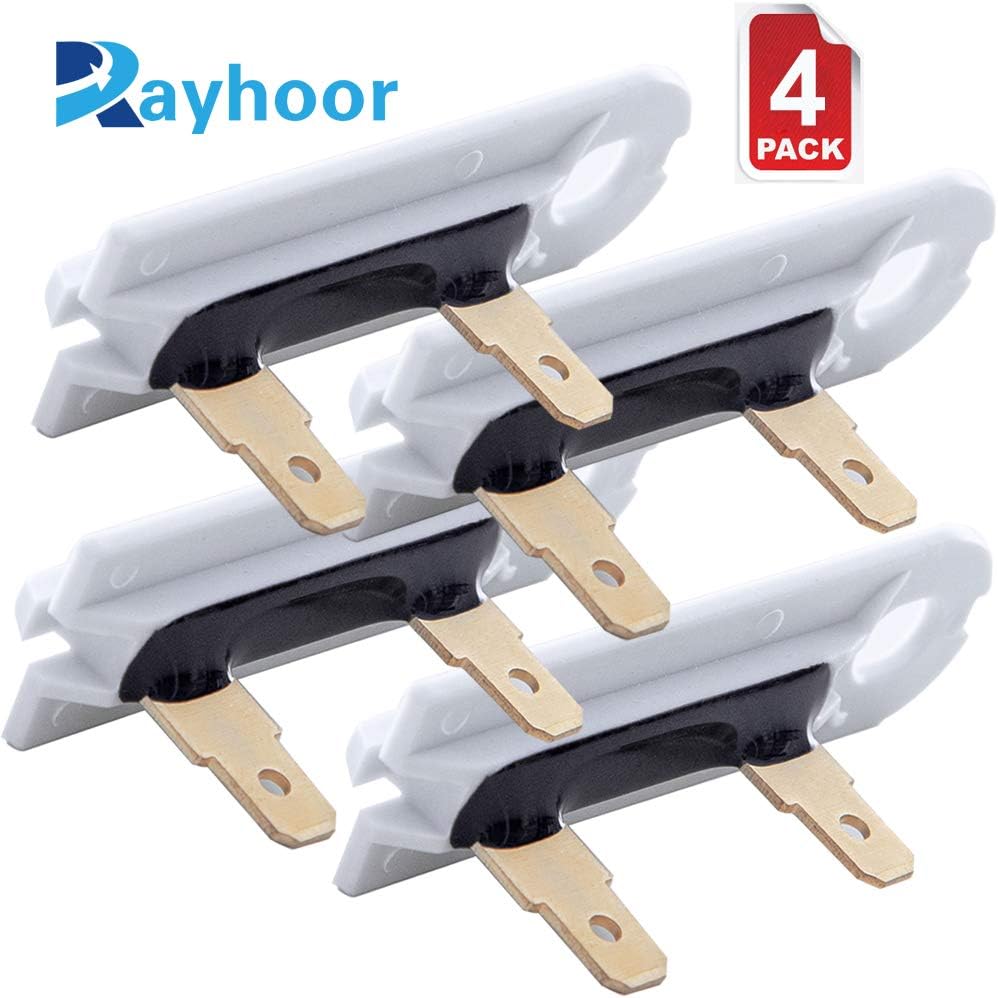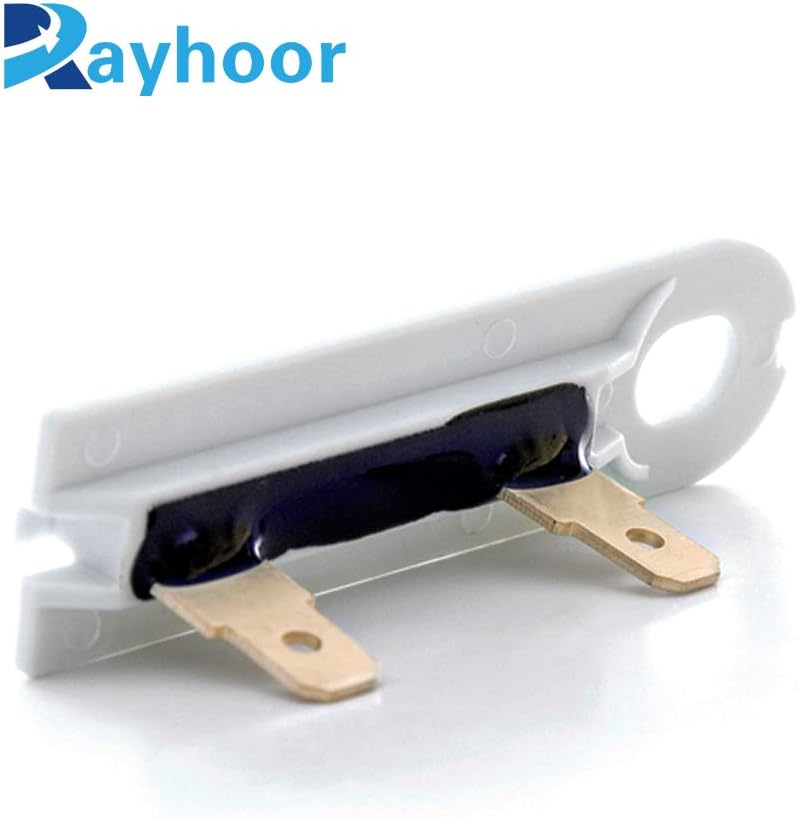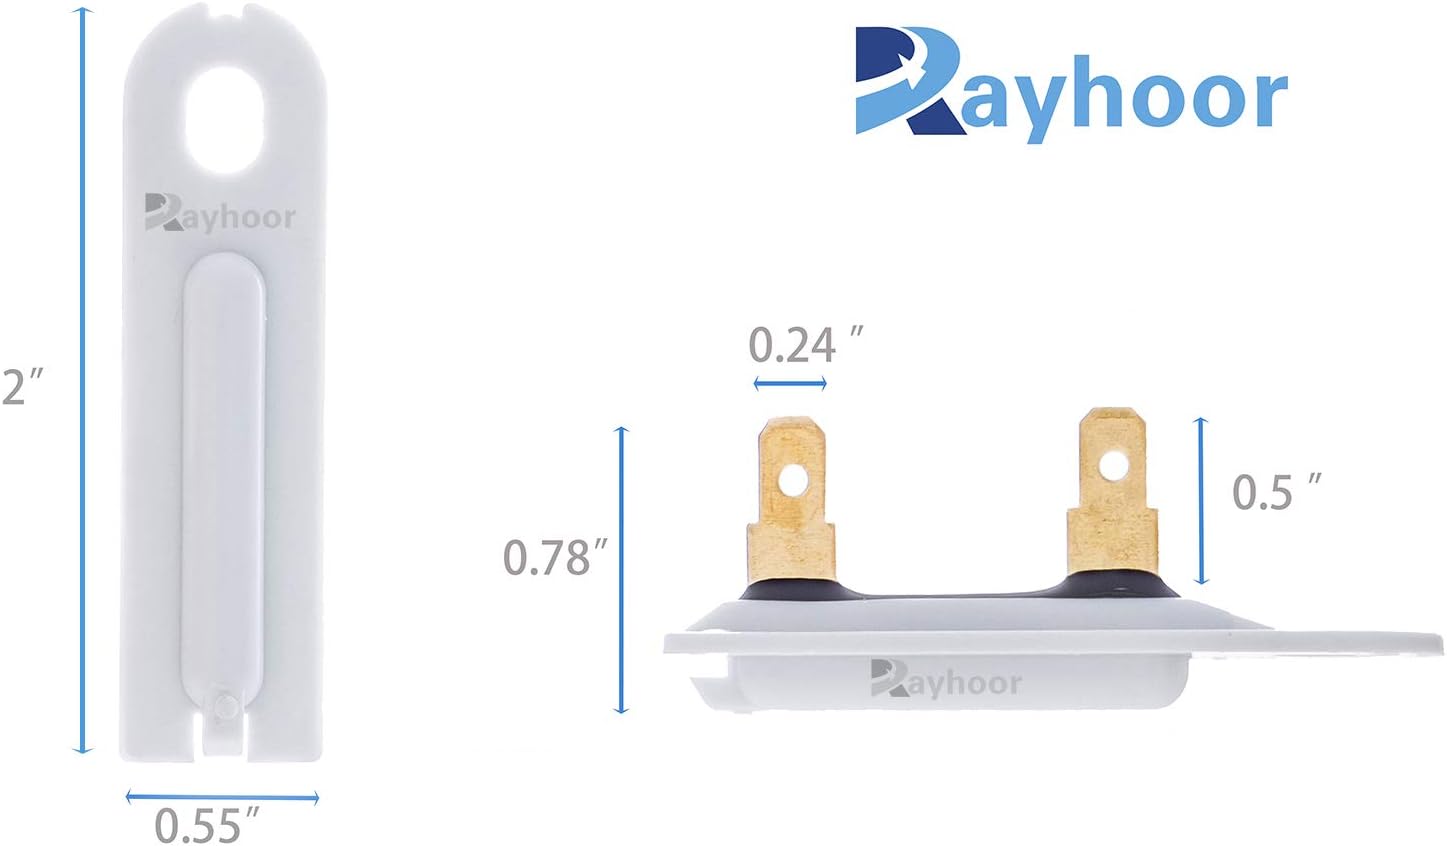
Rayhoor 3392519 Dryer Thermal Fuse Thermofuse Replacement Part Fit for Whirlpool & Kenmore Dryers - Replaces 3388651, 694511, 80005, WP3392519VP (4 Pack)
Category: Appliances
The 3392519 Dryer Thermal Fuse Replacement part by Rayhoor fits for most top name brand dryers. The fuse is a fail-safe that stops the electricity to the heating system when a dryer overheats. When this fuse is broken, your dryer will not start, or it will not heat properly. This fuse self-destructs and cannot be reset, it must be replaced when there is no continuity between the terminals. The fuse has two terminals and is sold individually. It attaches to the blower wheel housing. Blown fuses can be caused by clogged ventilation and are recommended checking to make sure all the vents clear with proper air flow when you perform this repair. Replaces the following parts: 3388651, 3392519, 694511, 80005, WP3392519, ET401, G4AP0500, 6L4101091C. Works with the majority of name brand dryers: Whirlpool, Kenmore, KitchenAid, Roper, Estate, Crosley, Inglis, Maytag, Amana, Admiral, Magic Chef. Fixes the dryer following symptoms: ·No heat or haven't enough heat. ·Won't start. ·Too hot. ·Takes long time to dry. ·Won't shut off. ·Timer won't advance. ·Won't tumble. ·Control Panel does not respond. Warm note: This is not original product, the mention of any related model designation above is only for purposes of demonstrating compatibility.
Features: 【Perfect Replacement】 Our 4-Pack WP3392519 / 3392519 Dryer Thermal Fuse replaces part numbers: 3392519, wp3392519, 3388651, 694511, 80005, ET401, G4AP0500, 6L4101091C. | 【Widely Applicable】Fits for most top name brand dryers: Whirlpool, Kenmore, Roper, KitchenAid, Estate, Maytag, Crosley, Inglis, Admiral, Amana, Magic Chef and others. | 【Premium Quality】High quality material and well-tested by the manufacturer designed to fit your product perfectly. | 【Save Time & Money】Easily and quickly repair or fix your clothes dryer | 【Lifetime Warranty】If there is anything you are not satisfied, please feel free to contact us and we will offer you a replacement or full refund. High-quality products and service is our priority.